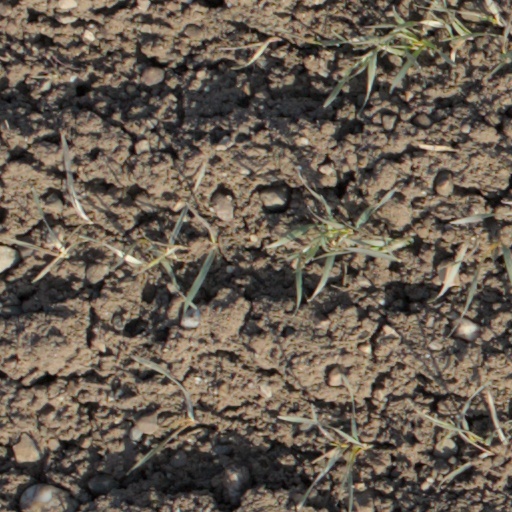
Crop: wheat